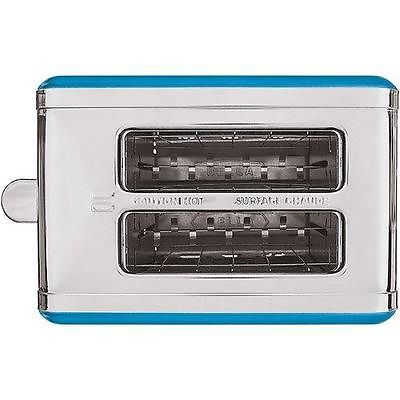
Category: toaster